James Madison

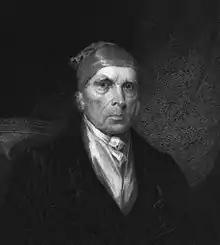
Madison portrait in advanced age.

Despite the time-sensitive nature of negotiations with the French, Jefferson was concerned about the constitutionality of the Louisiana Purchase, and he privately favored introducing a constitutional amendment explicitly authorizing Congress to acquire new territories. Madison convinced Jefferson to refrain from proposing the amendment, and the administration ultimately submitted the Louisiana Purchase Treaty for approval by the Senate, without an accompanying constitutional amendment. Unlike Jefferson, Madison had no doubts of its constitutionality because agreements between nations (such as the Louisiana Purchase) are treaties, and treaties are specifically authorized by the Constitution. The President negotiated the treaty, the Senate quickly ratified it, and the House, with equal alacrity, passed enabling legislation, as specified in the Constitution.